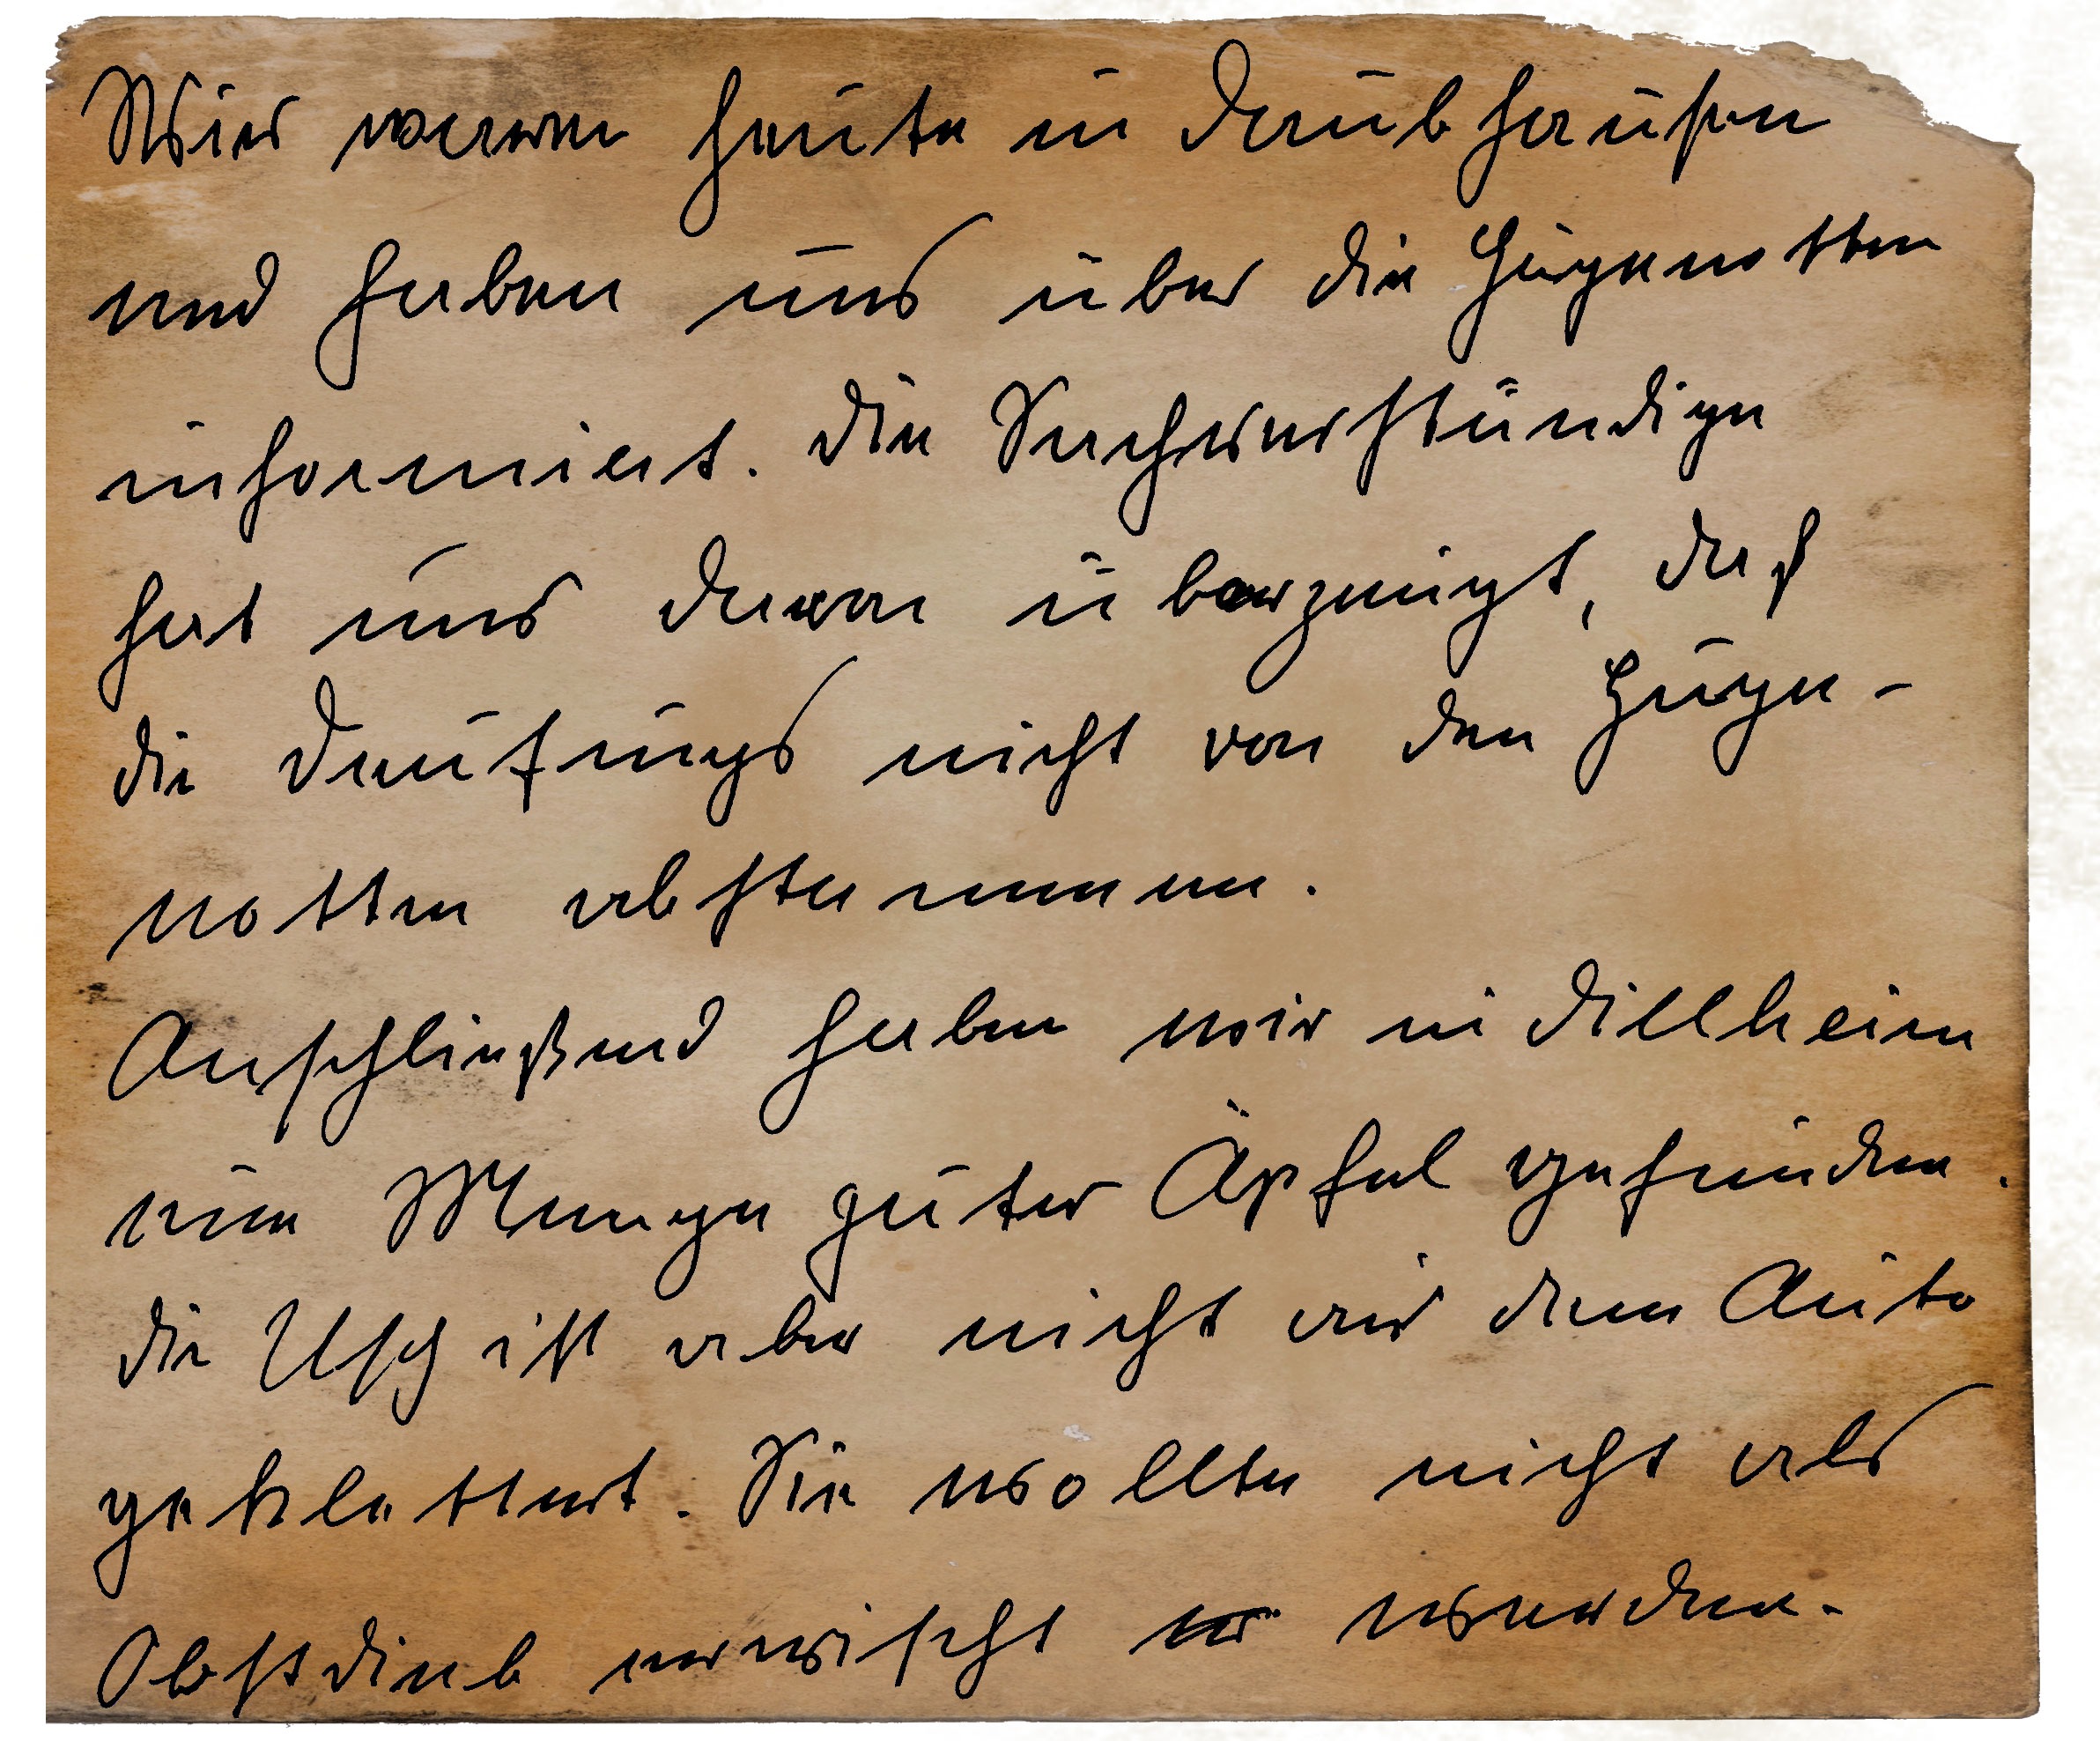
writing, vintage, old, letter, paper, torn, font, text, handwriting, calligraphy, document, list, leave